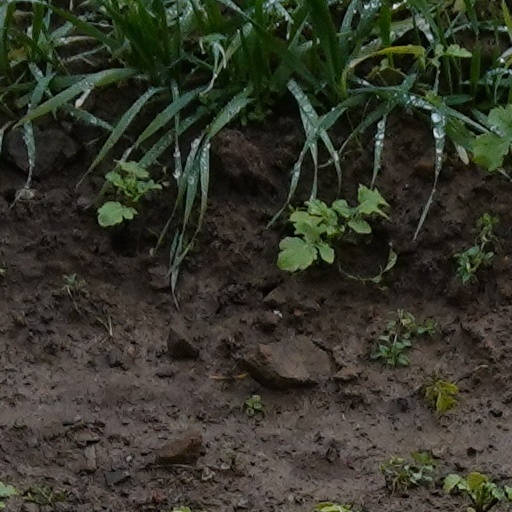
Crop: wheat